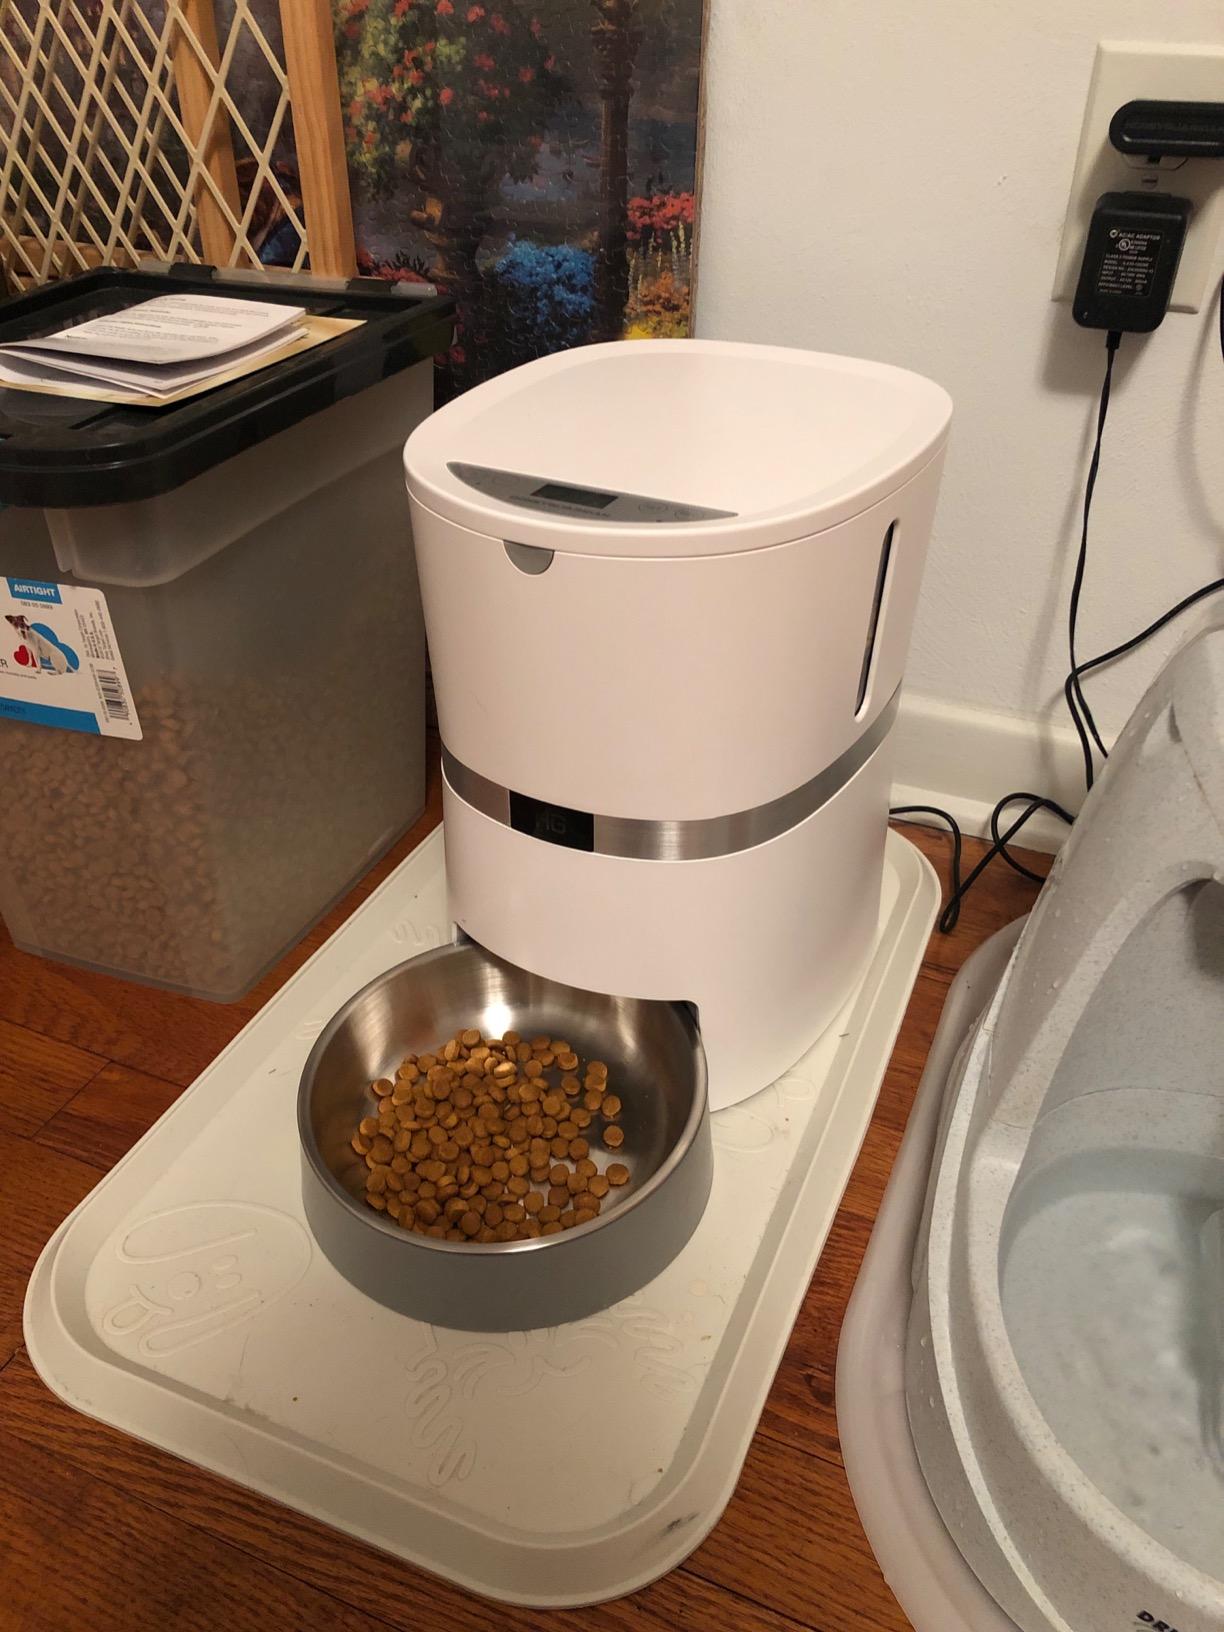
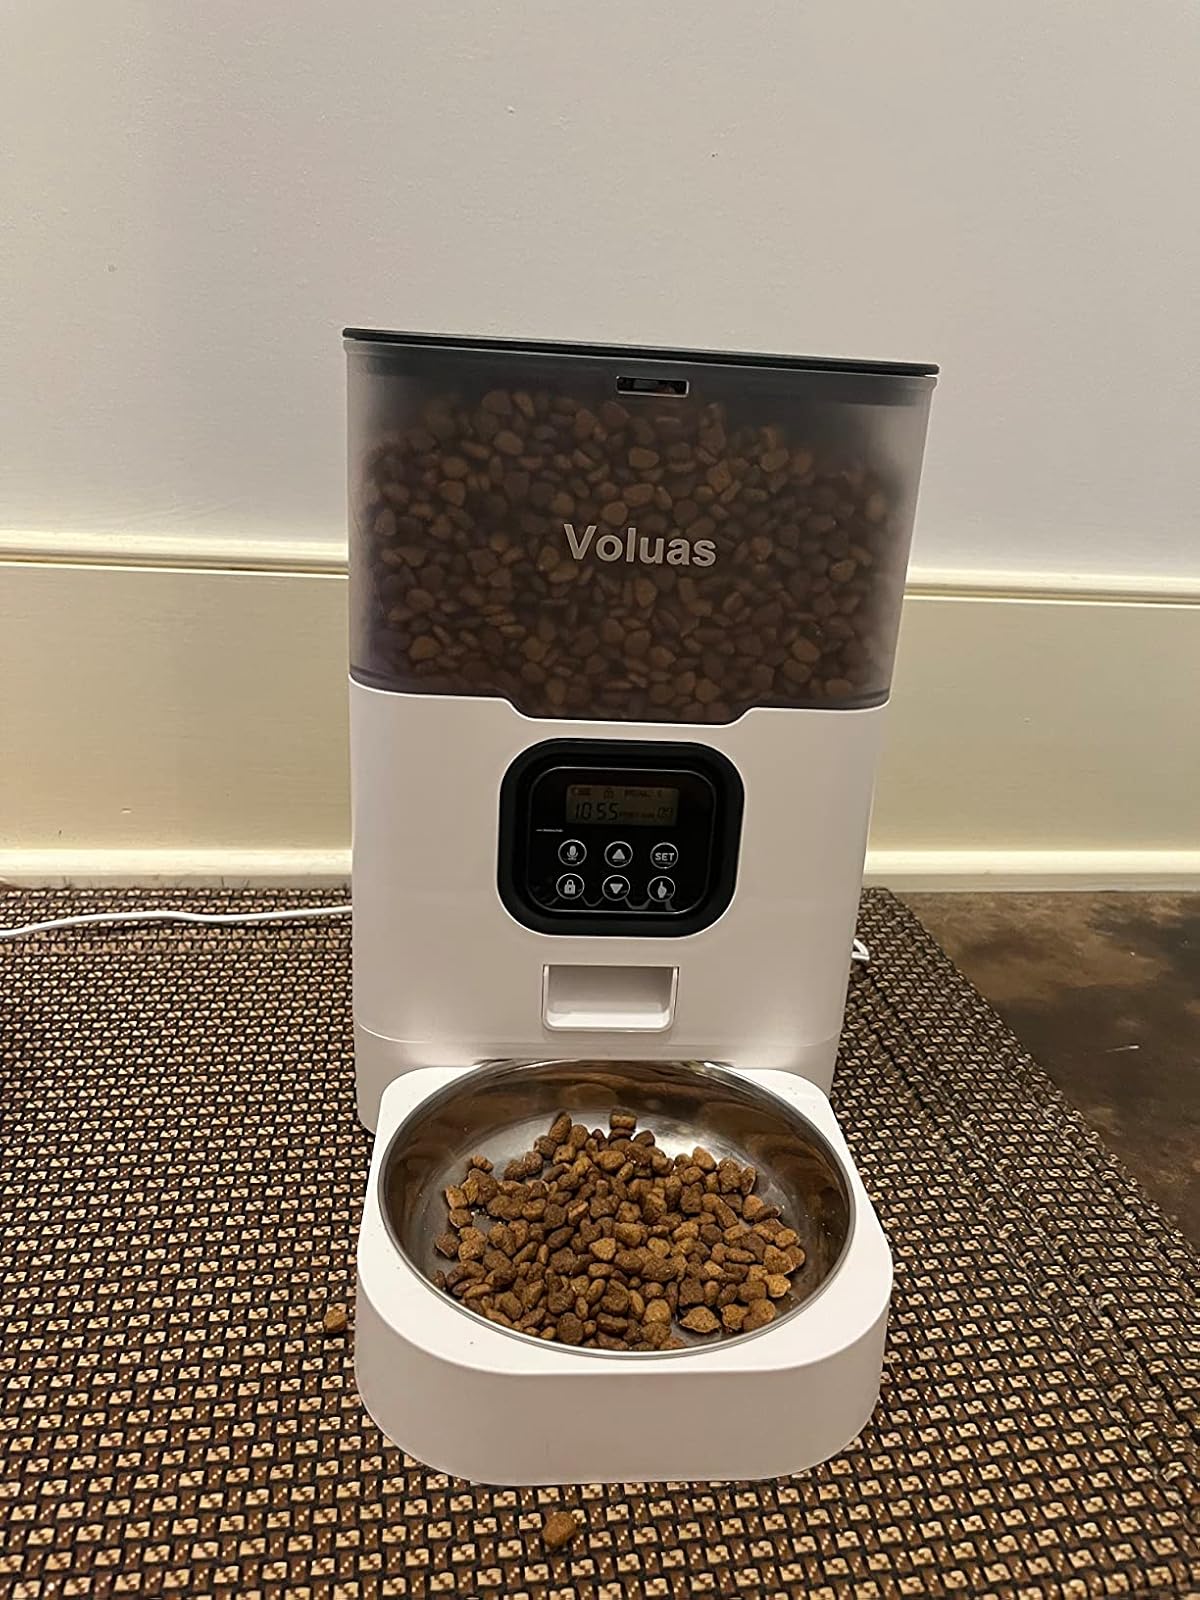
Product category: items_feeder
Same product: no